Clifton (Mayfield) railway station

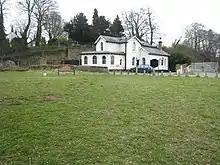
Clifton Station

It was on a branch from Rocester to Ashbourne and in 1899 it was met by the Ashbourne Line built by the London and North Western Railway from Buxton.